Shia–Sunni relations

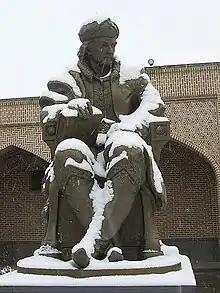
Ismail I of Safavid Empire destroyed the tombs of Abū Ḥanīfa and the Sufi Abdul Qadir Gilani in 1508. In 1533, Ottomans reconquered Iraq and rebuilt Sunni shrines.

However, most of Ismail's subjects were Sunni. As a result, he enforced official Shiism violently, putting to death those who opposed him. Under this pressure, Safavid subjects either converted or pretended to convert. However, it is speculated that the majority of the population was genuinely Shia by the end of the Safavid period in the 18th century, and most Iranians today are Shia, although there is still a Sunni minority.